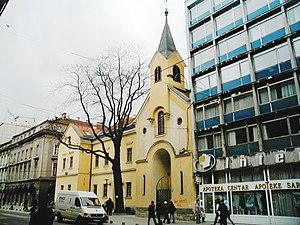
L'église Saint-Vincent-de-Paul est située en Bosnie-Herzégovine, sur le territoire de la Ville de Sarejevo. Elle a été construite en 1883 et est inscrite sur la liste des monuments nationaux de Bosnie-Herzégovine.
Cet article recense les monuments nationaux situés sur le territoire de la Ville de Sarajevo en Bosnie-Herzégovine et dans la République serbe de Bosnie. La liste établie par la Commission pour la protection des monuments nationaux compte 109 monuments nationaux inscrits sur la liste principale et 20 monuments inscrits sur une liste provisoire.